Military history of France

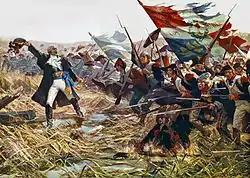
The armies of the Revolution at Jemappes in 1792. With chaos internally and enemies on the borders, the French were in a jittery state in 1792. By 1797, however, they had exported their ideology (and the army that followed it) to the Low Countries and Northern Italy.

Wars in this era consisted mostly of sieges and movements that were rarely decisive, prompting the French military engineer Vauban to design an intricate network of fortifications for the defense of France. The armies of Louis XIV were some of the most impressive in French history, their quality reflecting militaristic as well political developments. In the mid-17th century, royal power reasserted itself and the army became a tool through which the King could wield authority, replacing older systems of mercenary units and the private forces of recalcitrant nobles. Military administration also made gigantic progress as food supply, clothing, equipment, and armaments were provided in a regularity never before equaled. In fact, the French embedded this standardization by becoming the first army to give their soldiers national uniforms in the 1680s and 1690s.